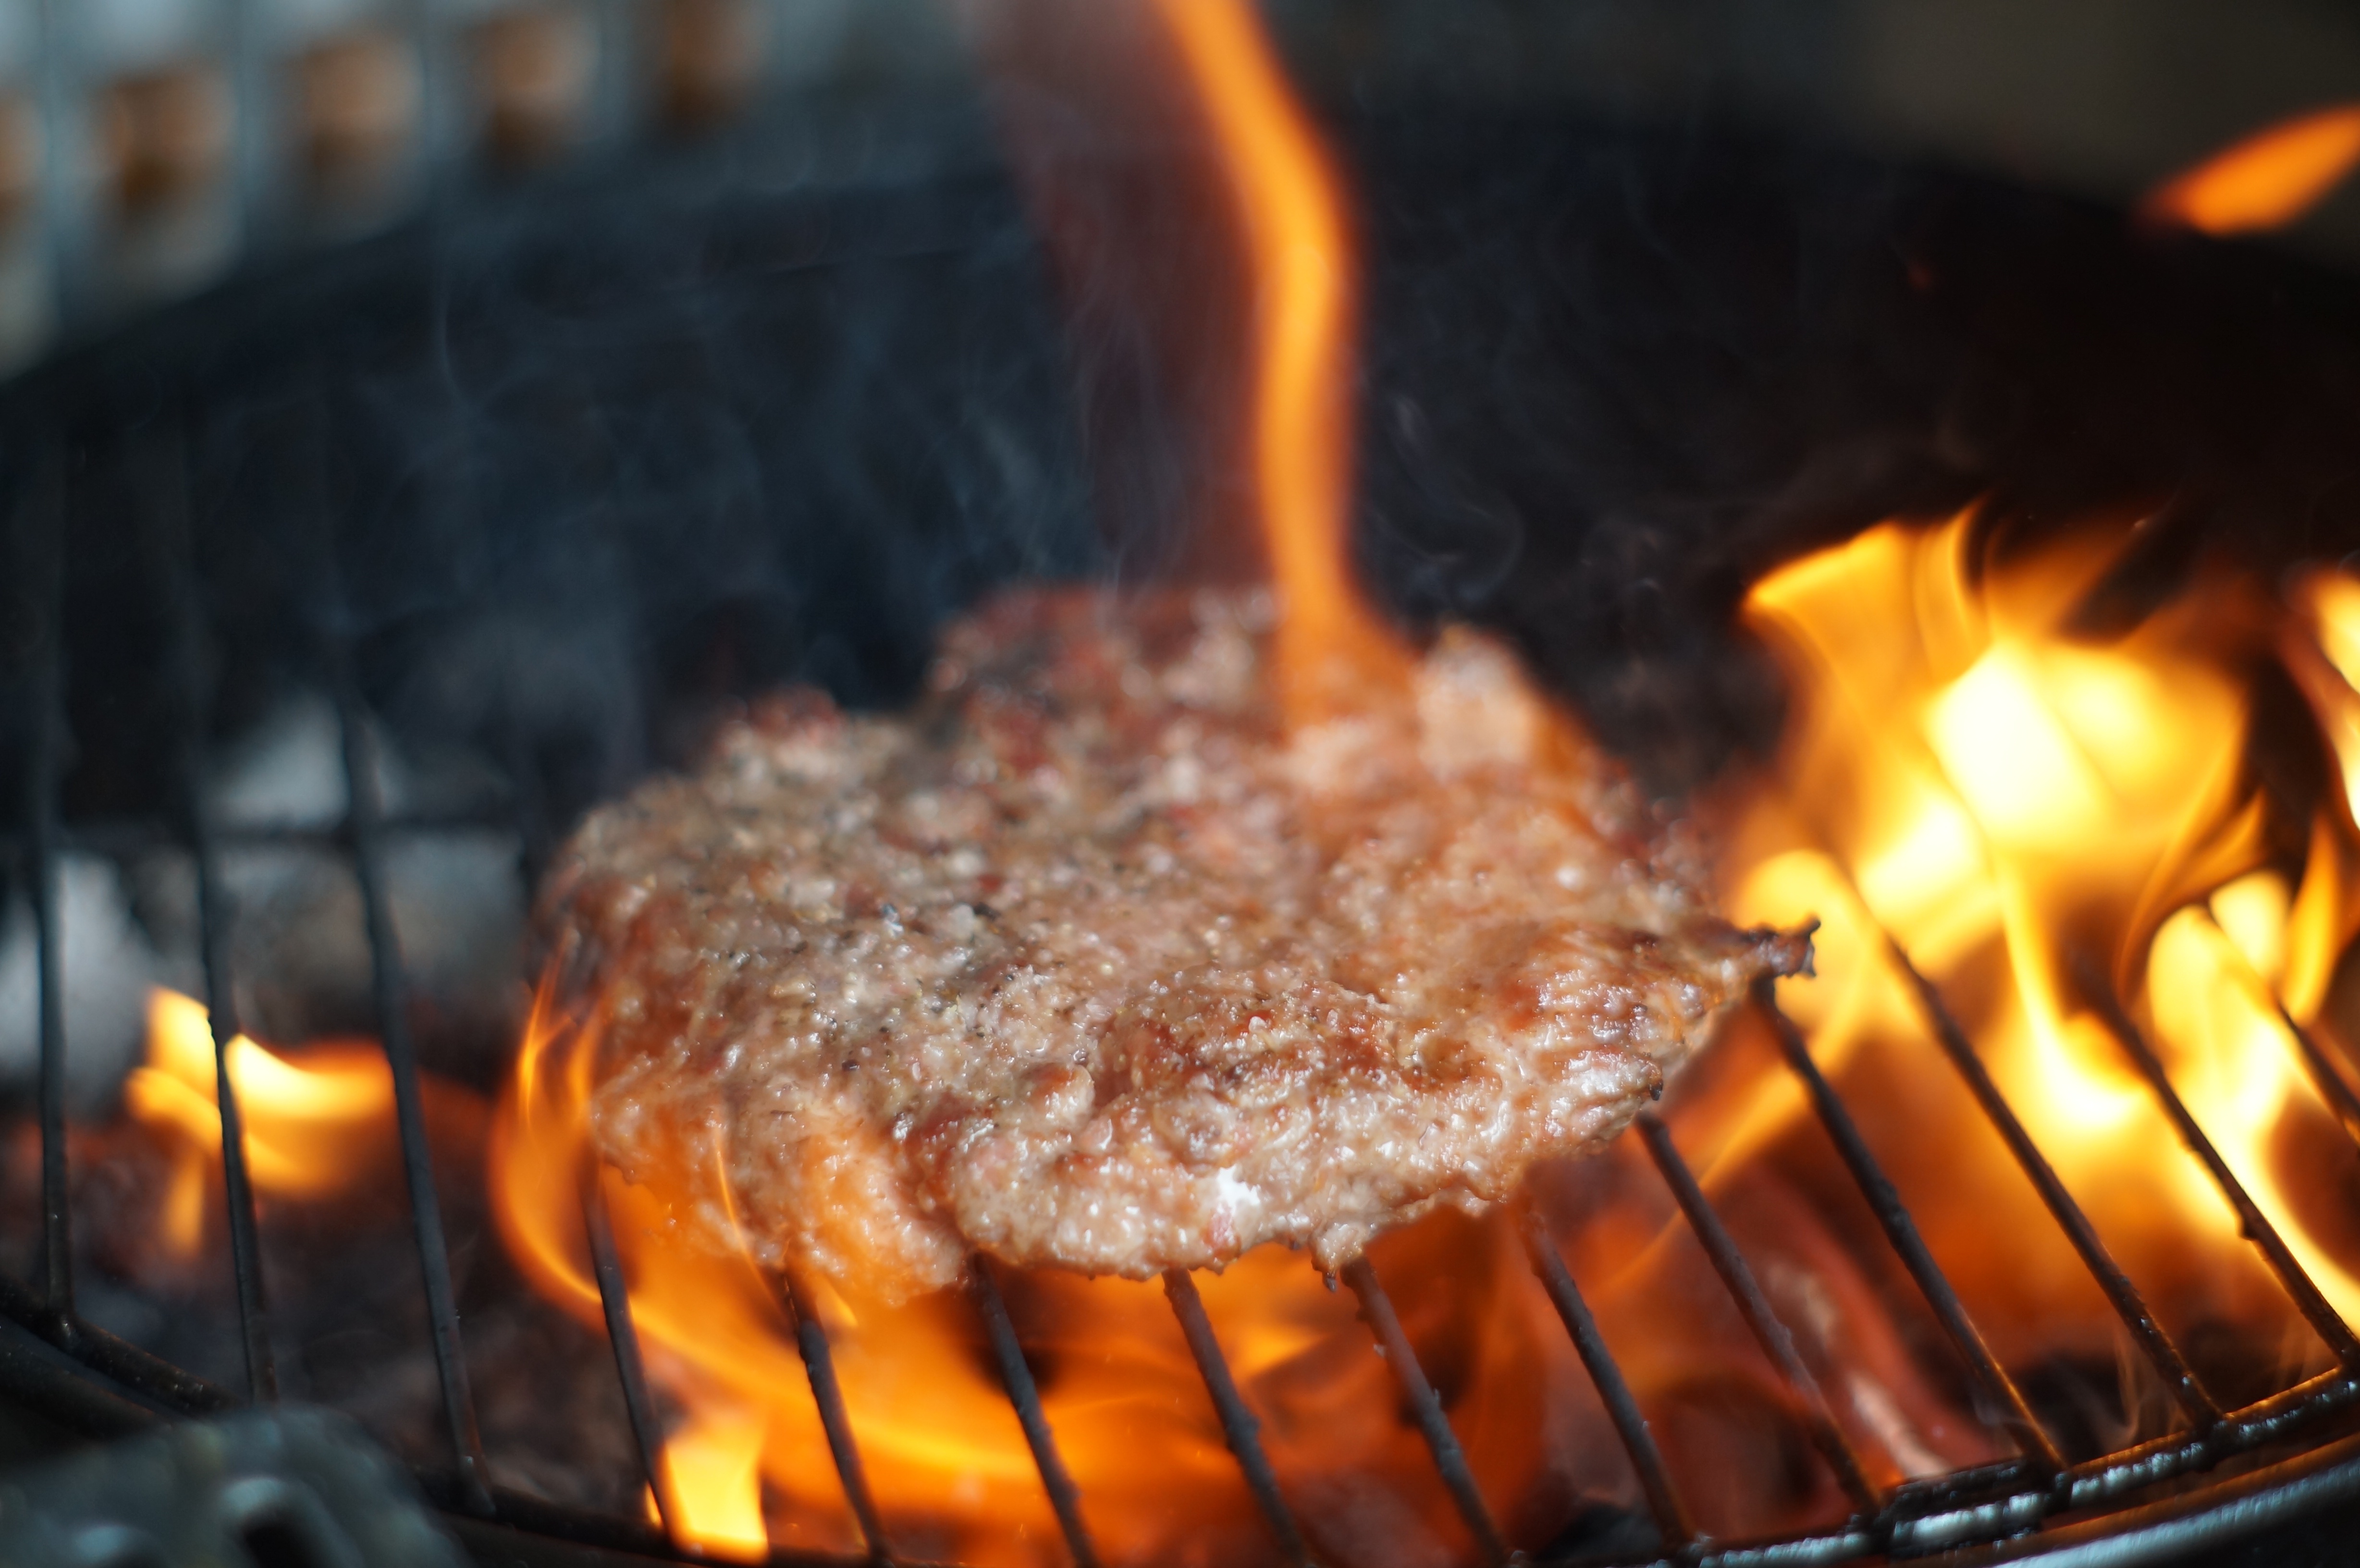
dish, food, cooking, flame, fire, campfire, meat, barbecue, cuisine, bonfire, roasting, grilling